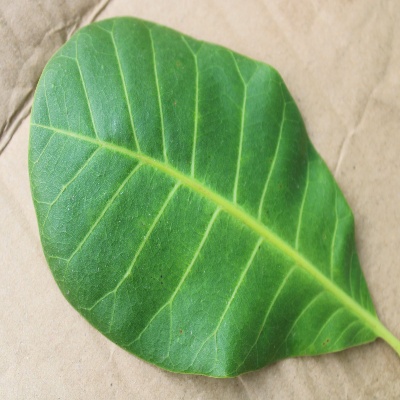
Crop: Cashew
Condition: healthy